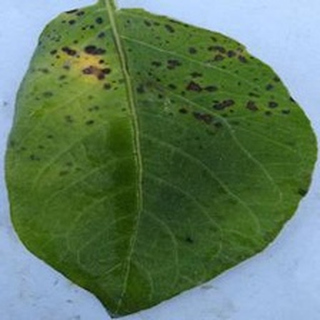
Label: potato_early_blight